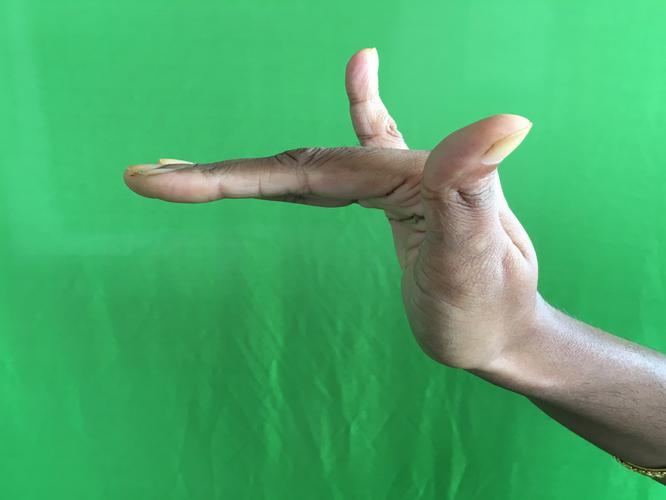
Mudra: Mrigasirsha
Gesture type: single_hand